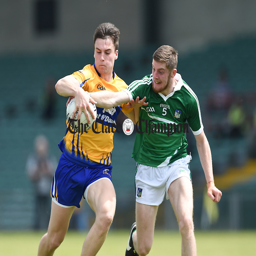
person in action against person during their senior championship game .